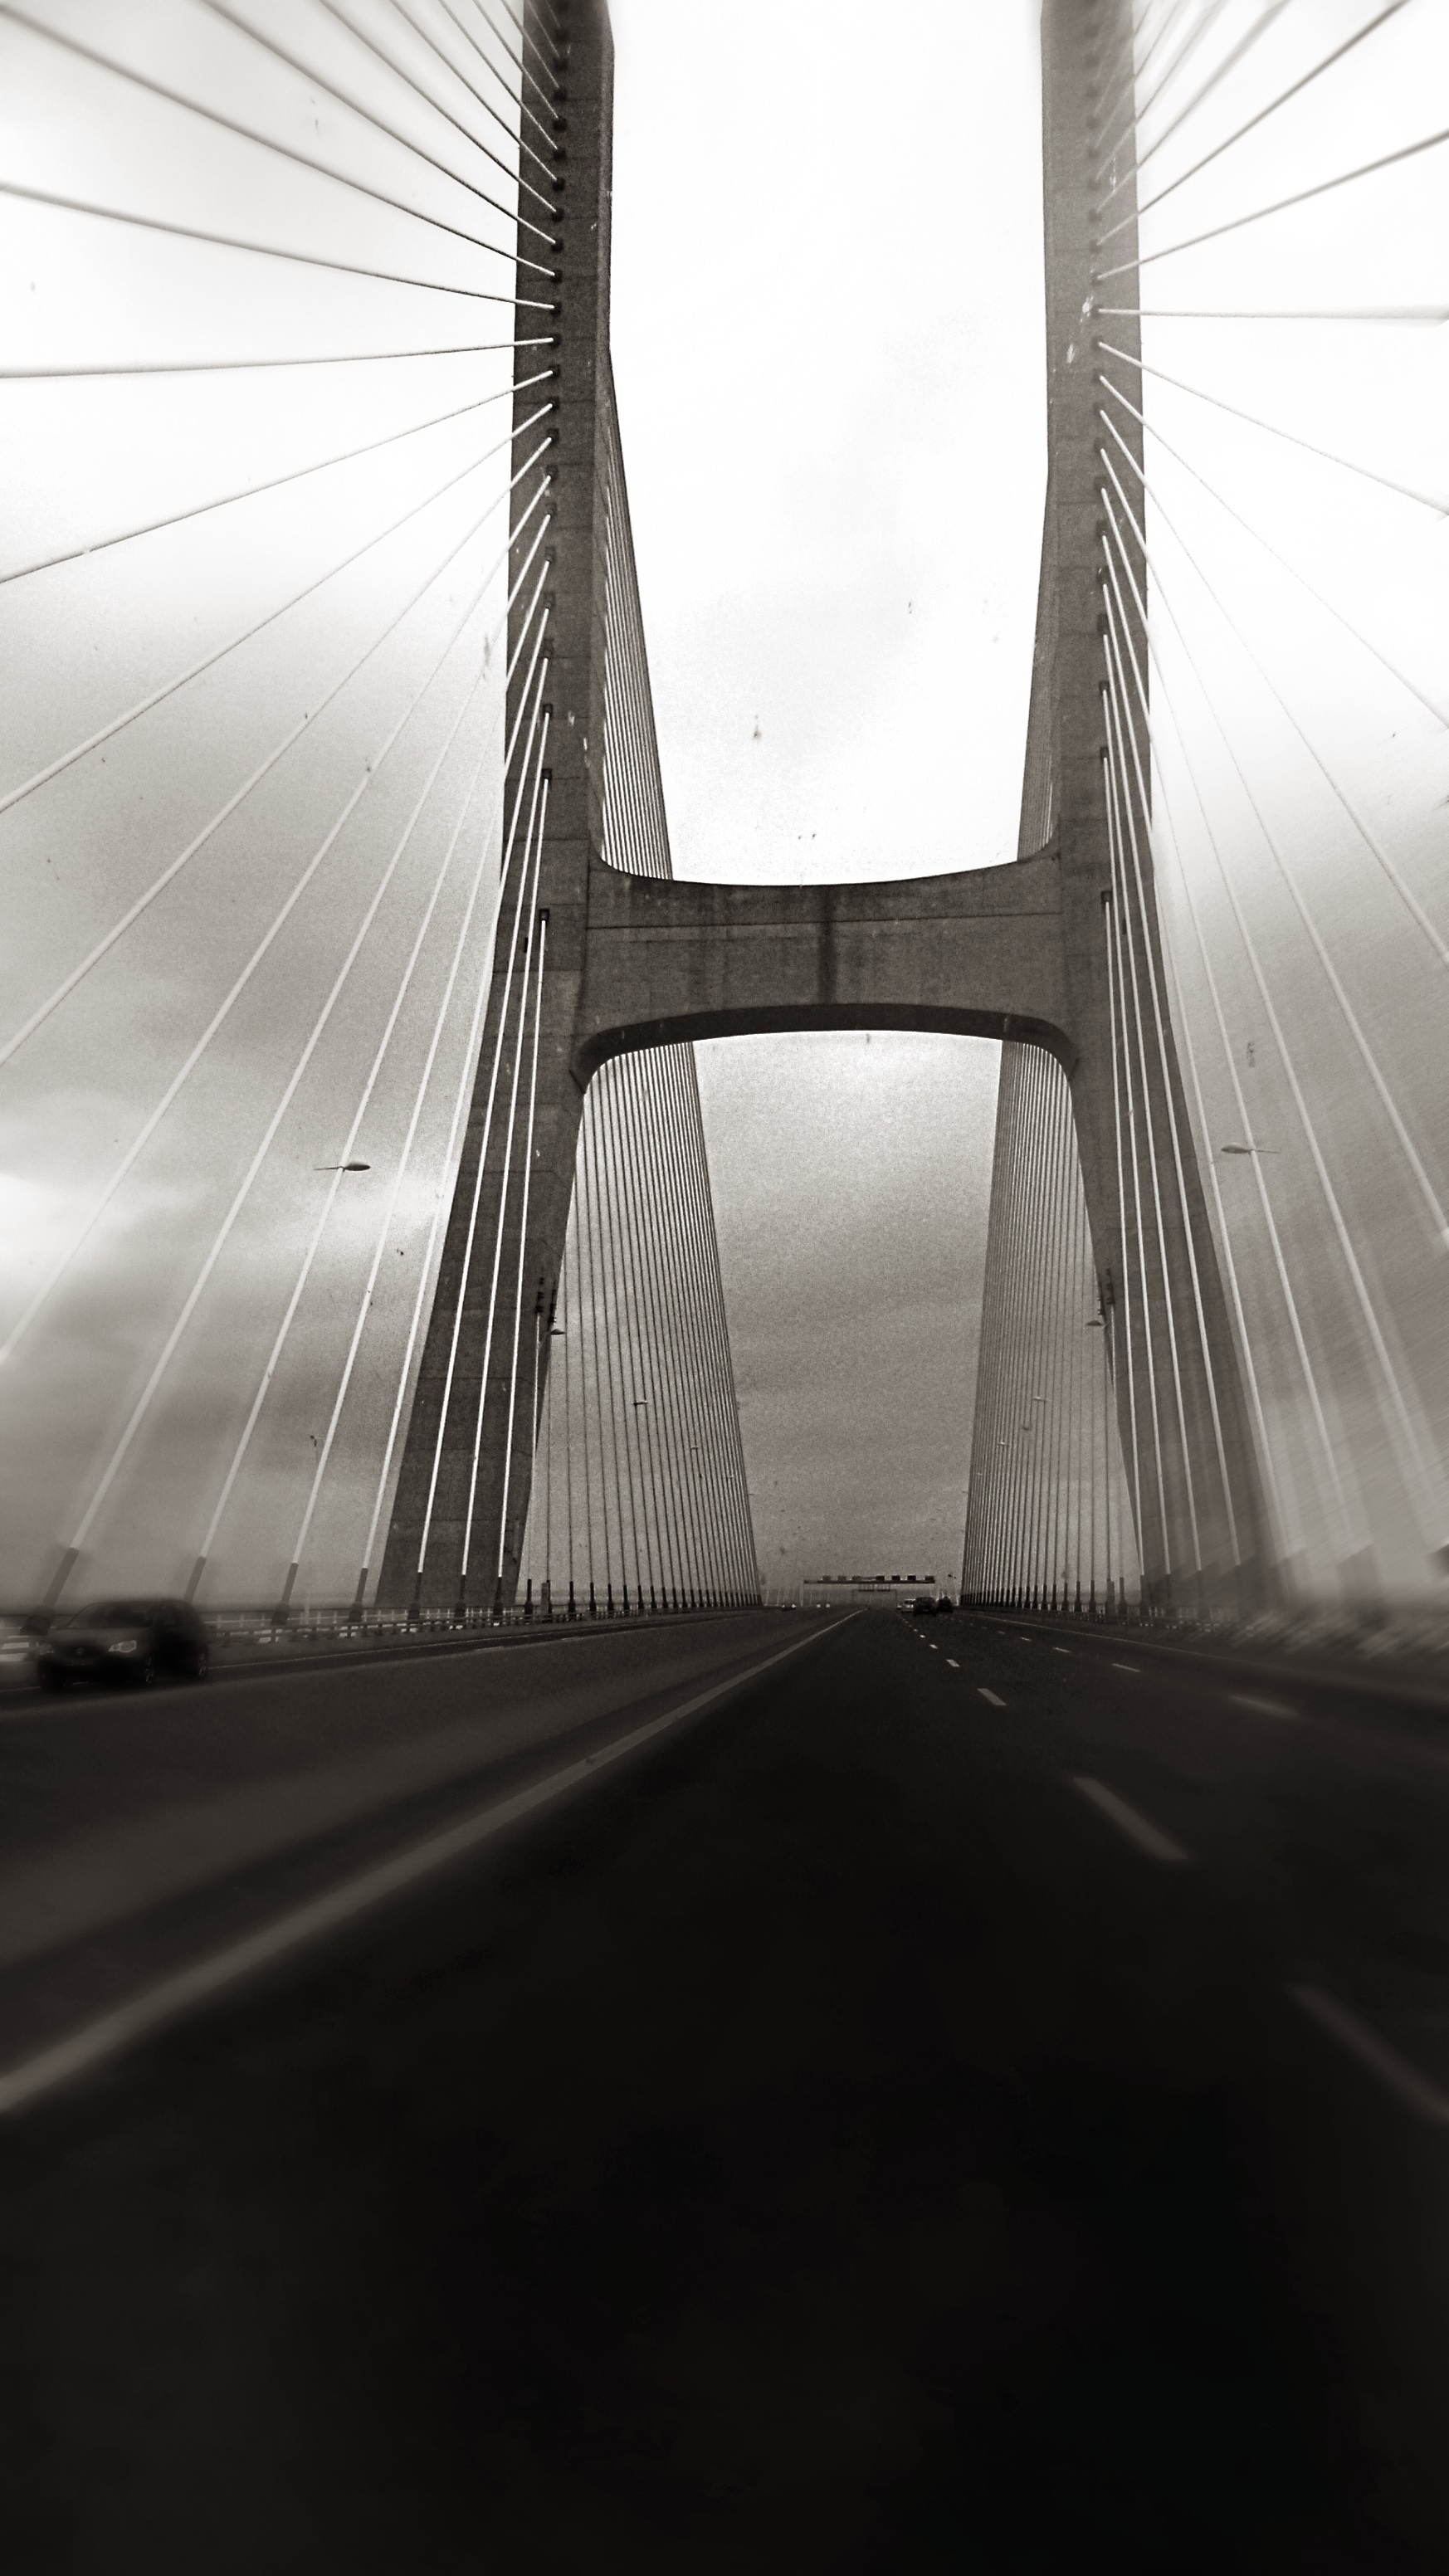
wing, light, black and white, bridge, line, monochrome, symmetry, monochrome photography